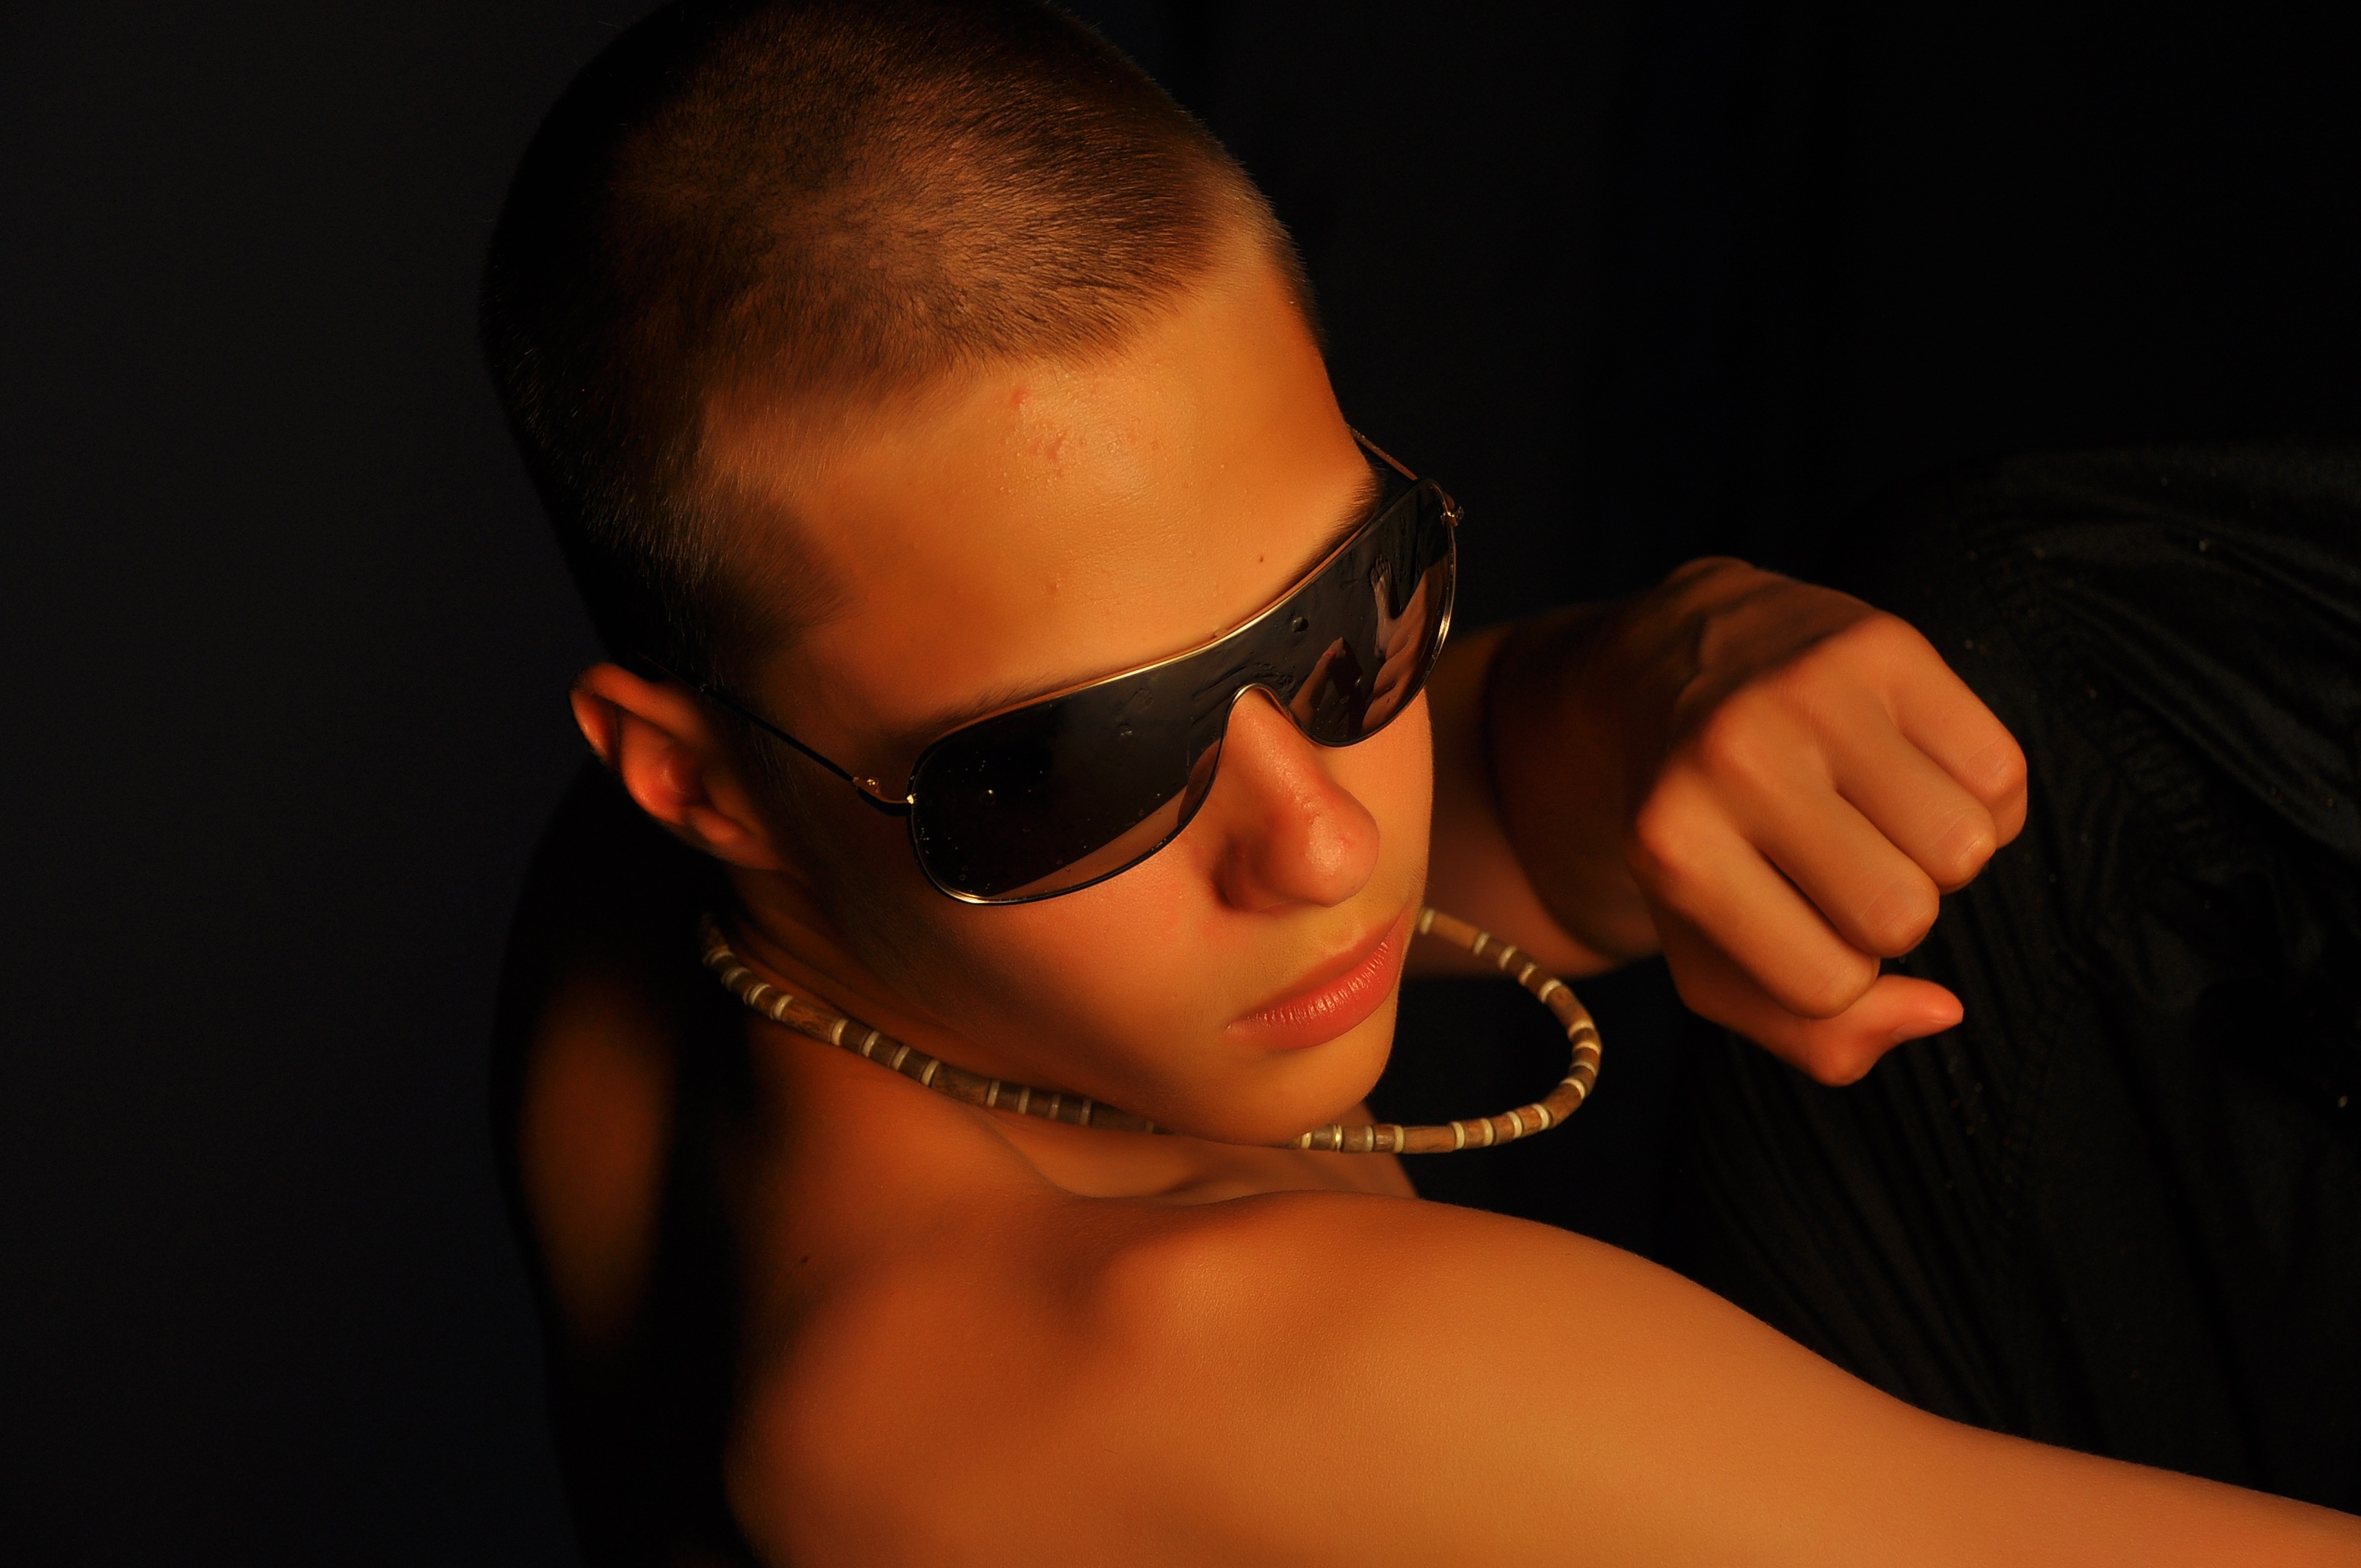
hand, person, girl, woman, portrait, model, color, black, lady, close, hairstyle, mouth, close up, human body, face, nose, sunglasses, eye, glasses, turkey, head, skin, eyewear, beauty, organ, sense, vision care